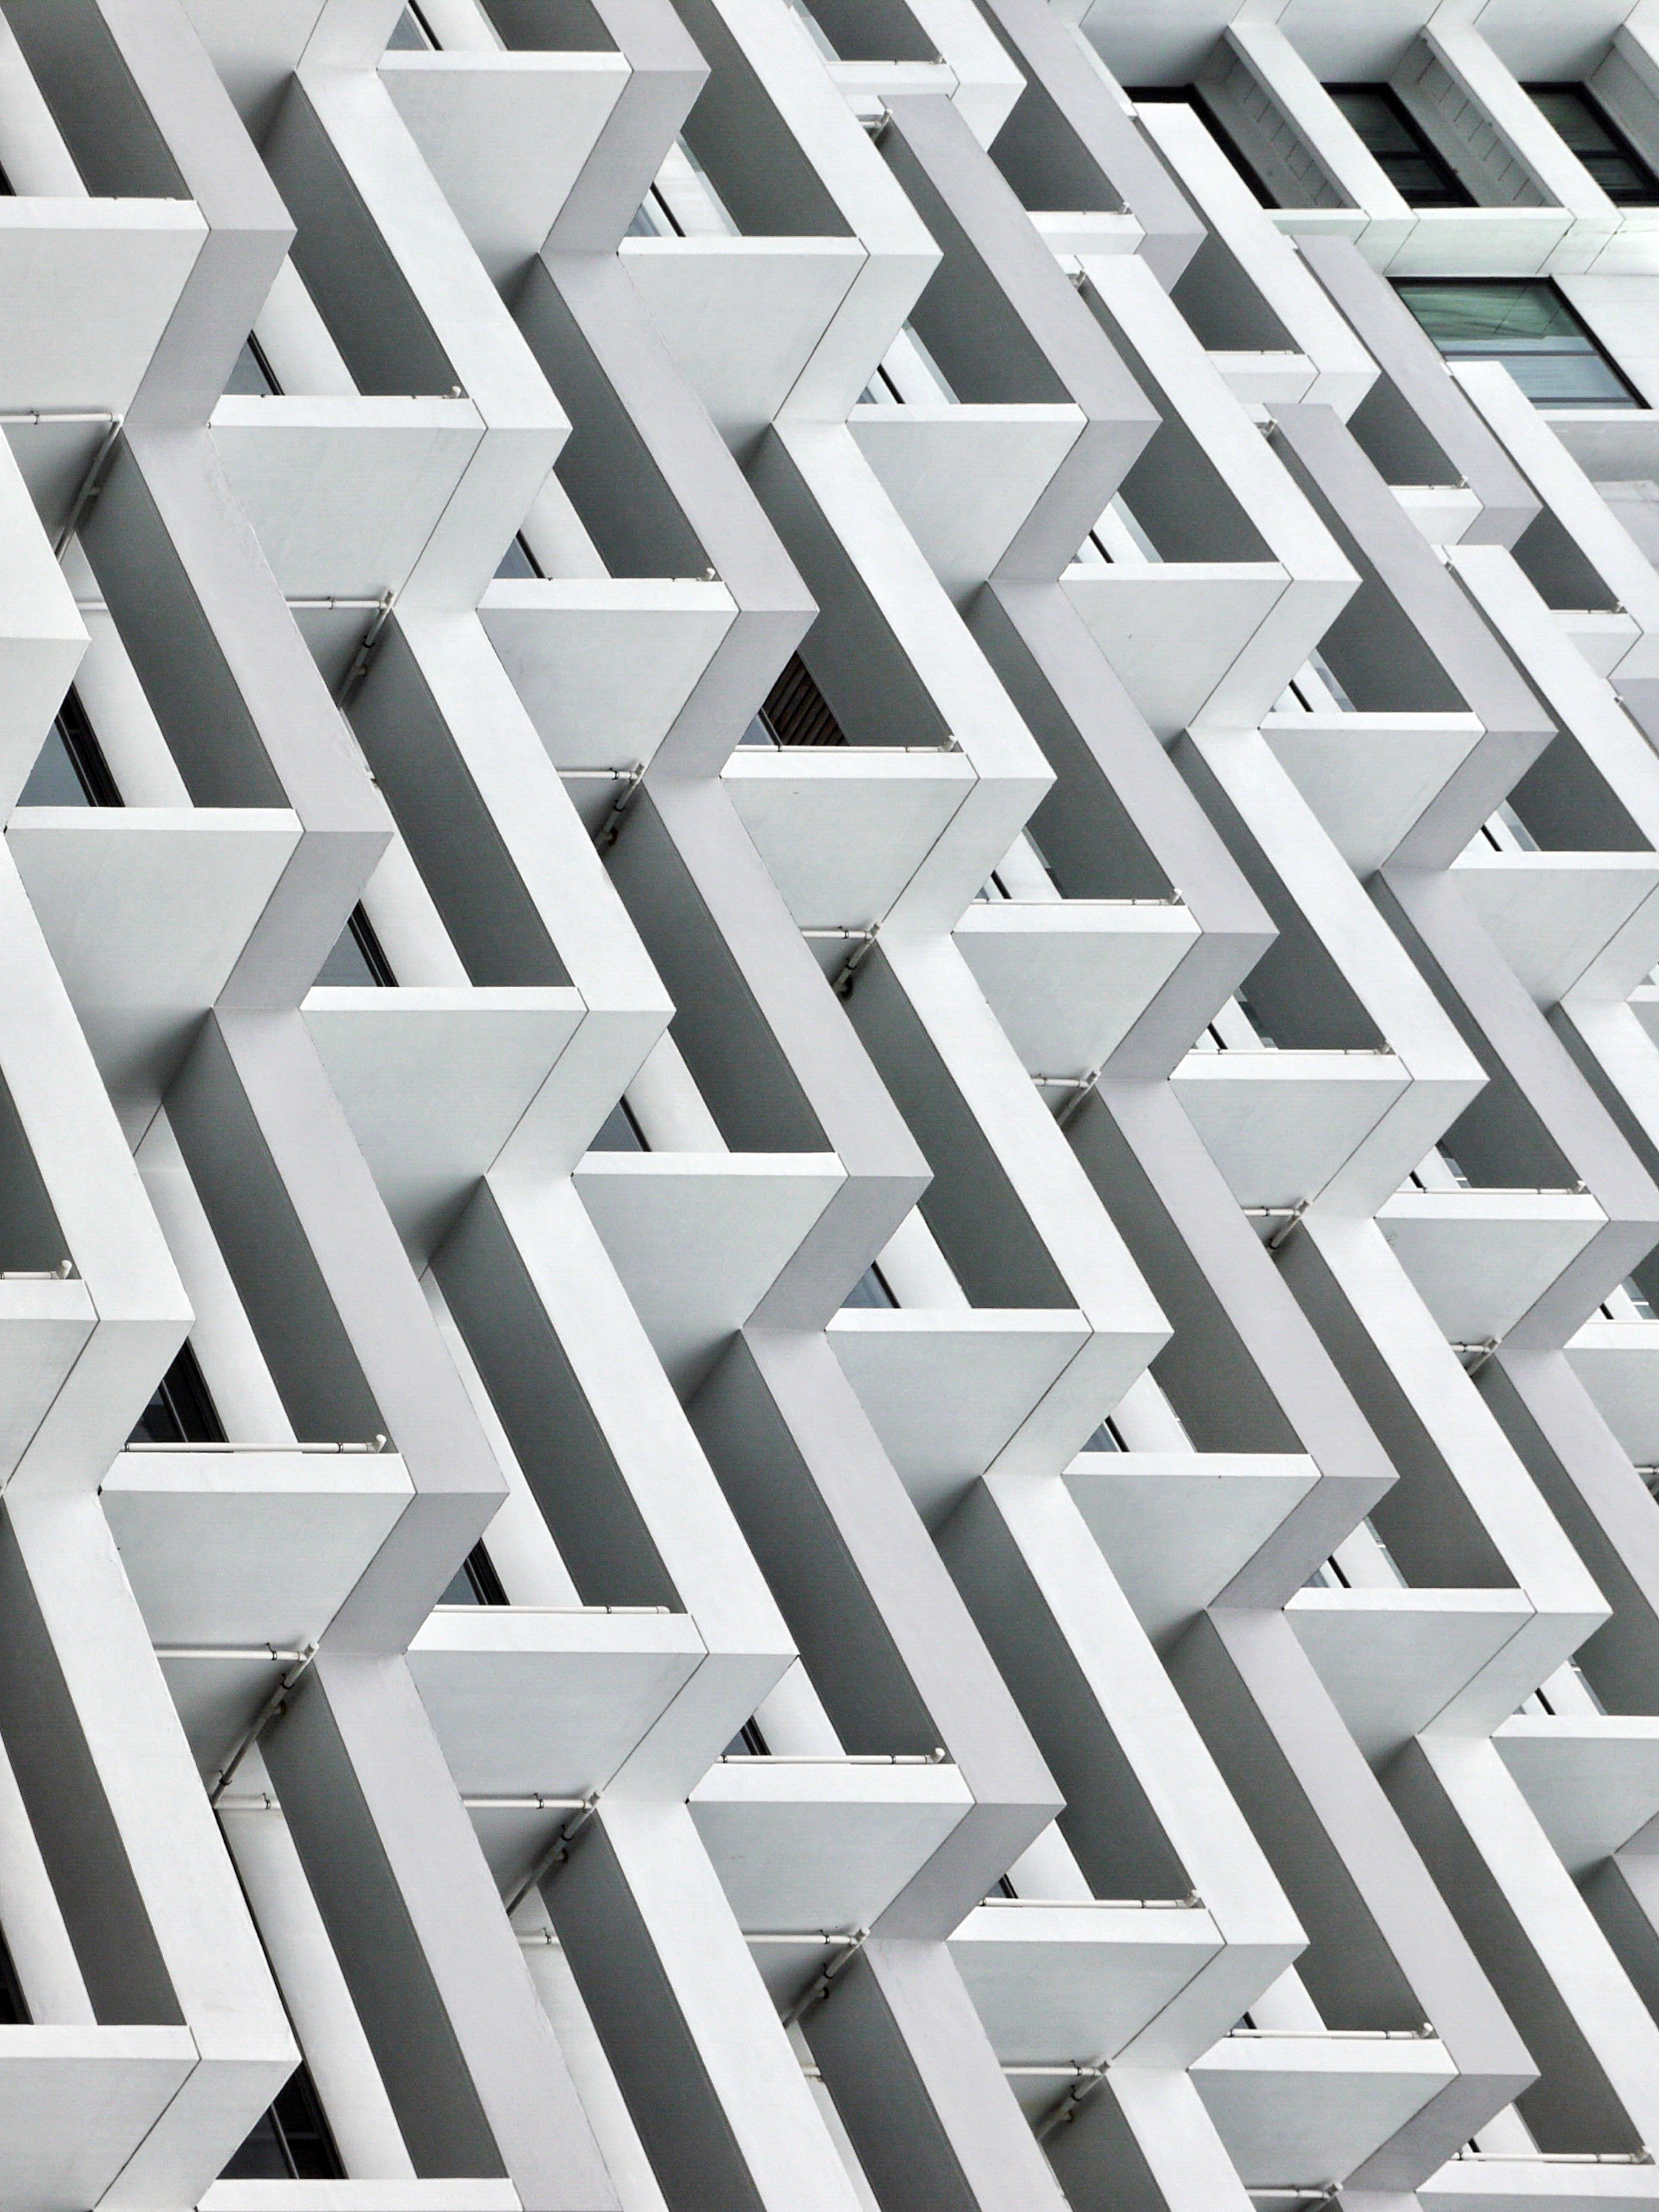
black and white, texture, floor, pattern, line, monochrome, circle, font, design, symmetry, wallpaper, shape, flooring, monochrome photography